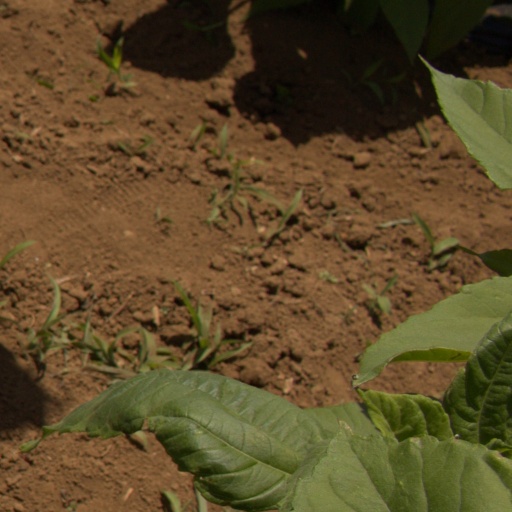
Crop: Jerusalem artichoke